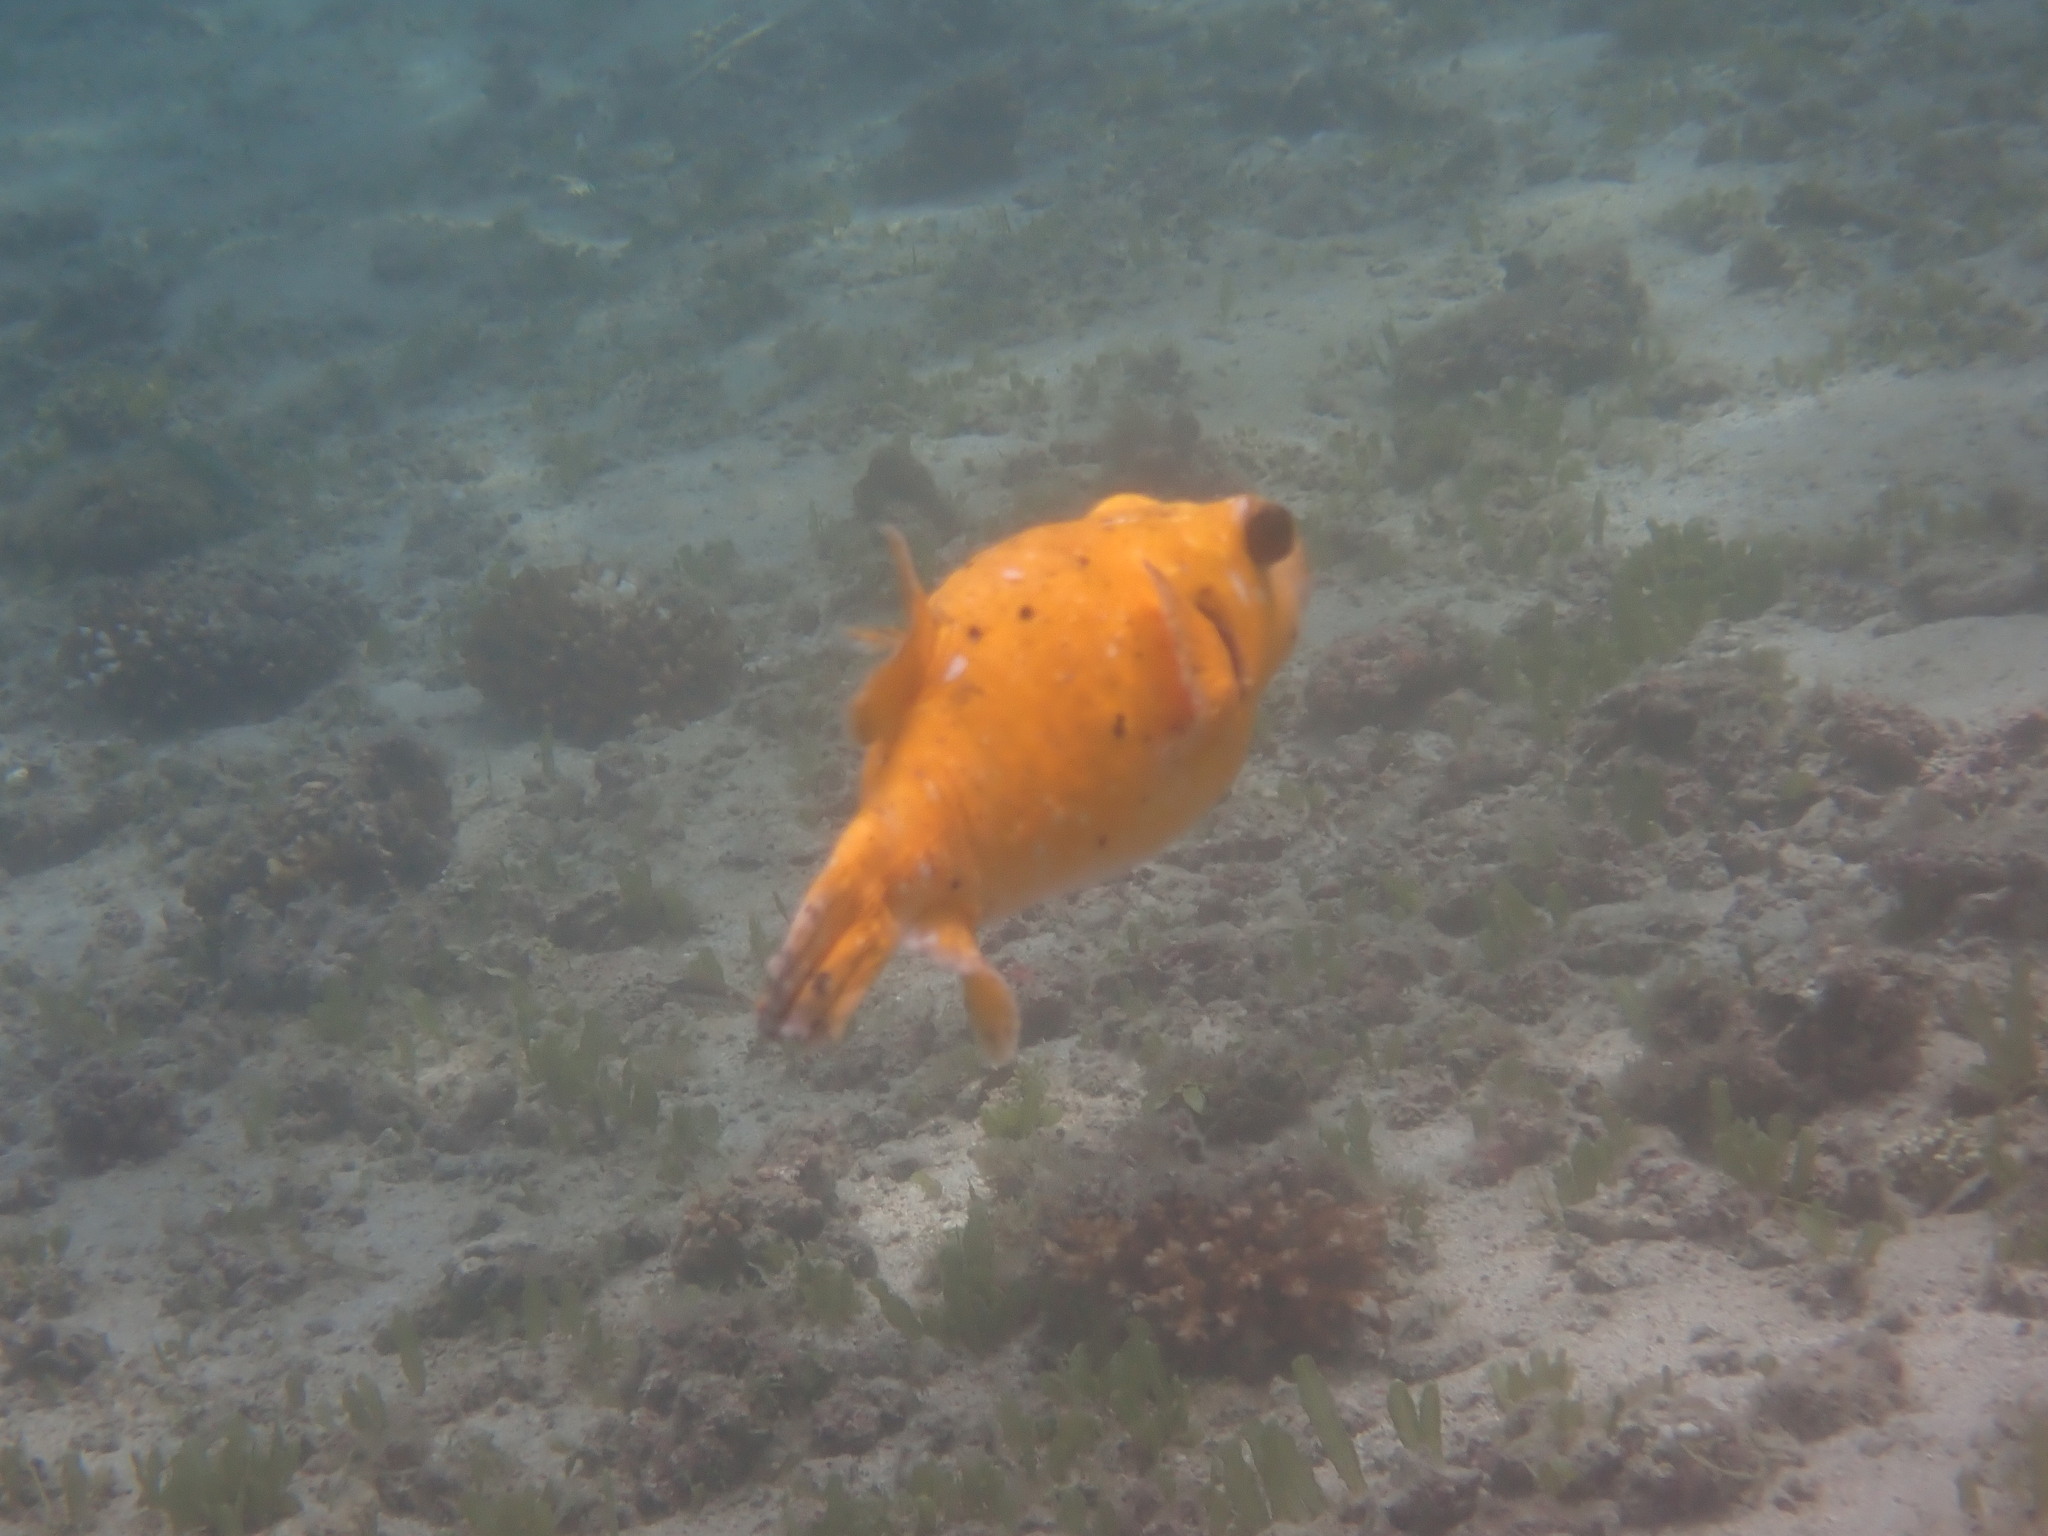
Arothron meleagris (Guineafowl Puffer)